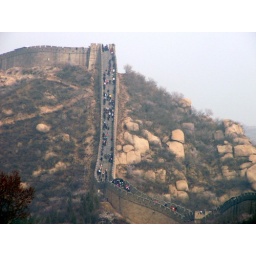
The wall was even more amazing in person than any picture can convey.